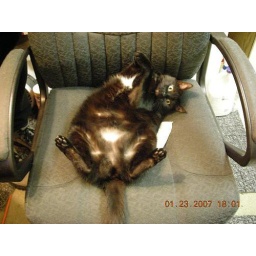
Spoiled cat makin lazy in the chair